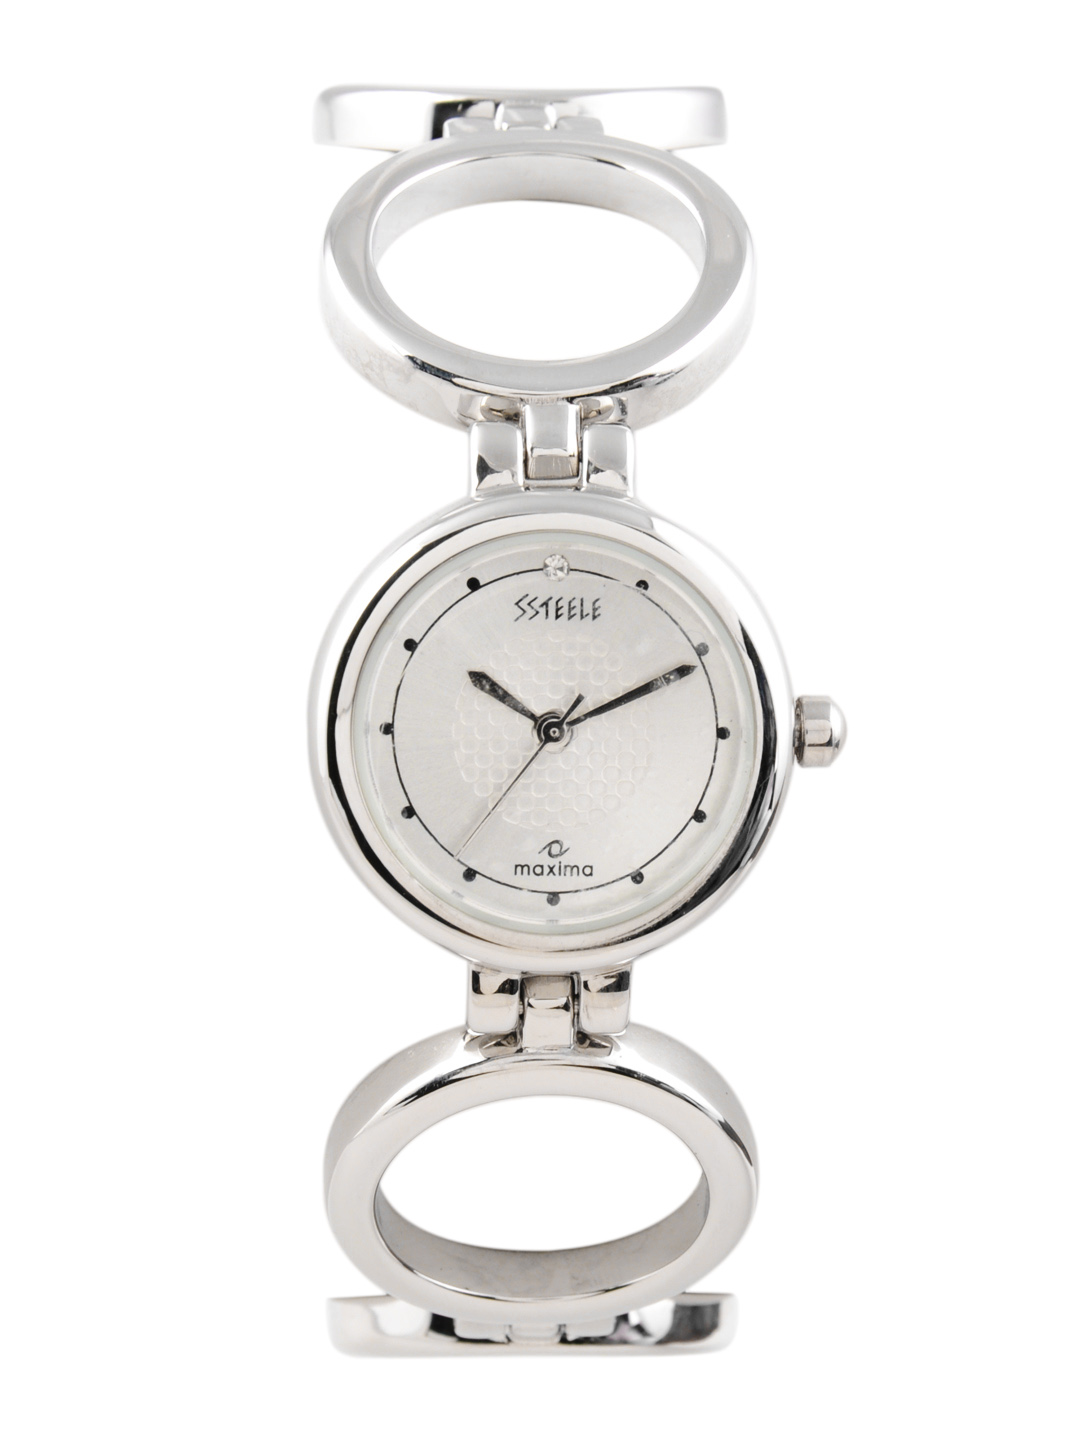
Maxima Women Silver Dial Watch
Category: Accessories / Watches / Watches
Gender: Women
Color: Silver
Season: Winter 2016
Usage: Casual